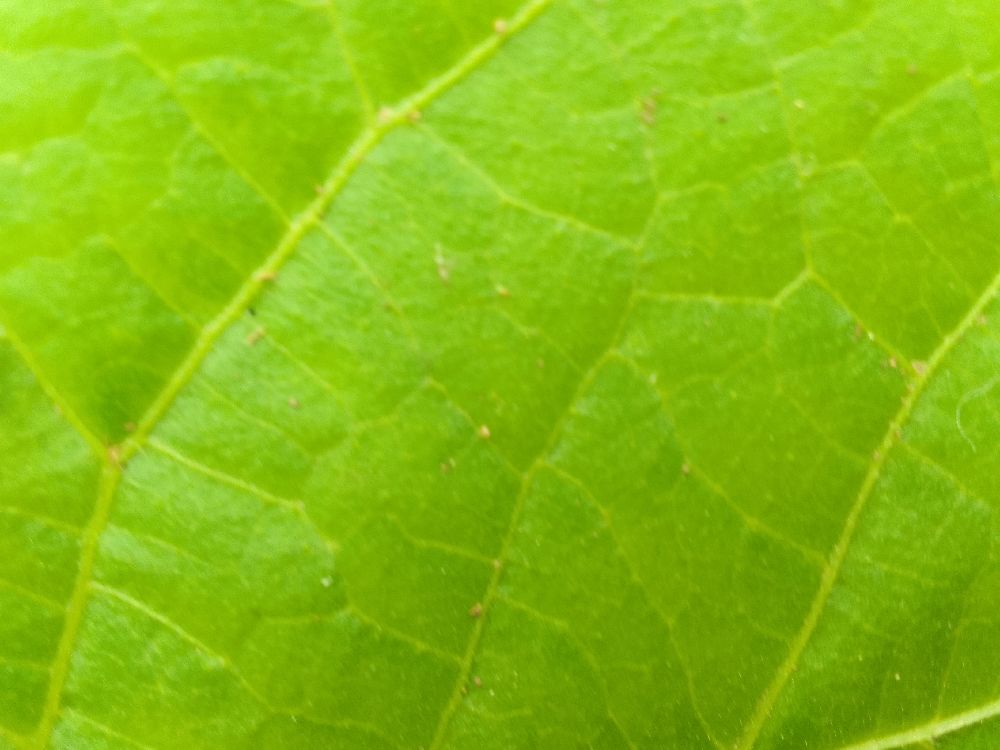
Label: healthy